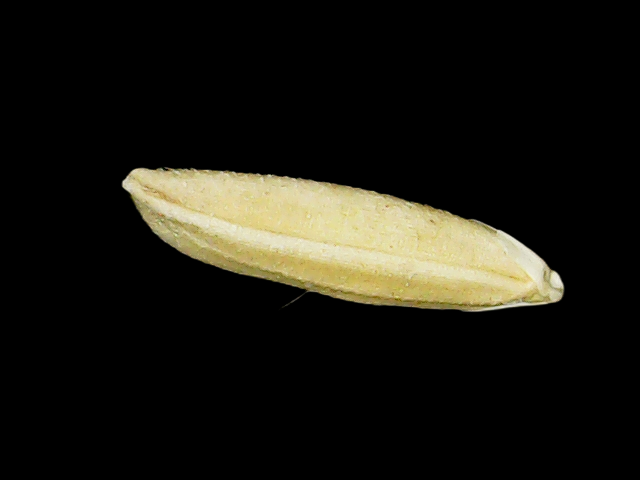
Rice variety: Binadhan21